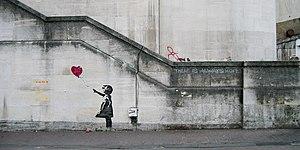
Banksy est le pseudonyme d'un artiste britannique anonyme, actif depuis les années 1990. Il est connu pour son art urbain satirique et comme réalisateur de films.
La Petite Fille au ballon est une œuvre de street art de Banksy réalisée en 2002 à Londres, plus précisément sur le pont de Waterloo à South Bank.